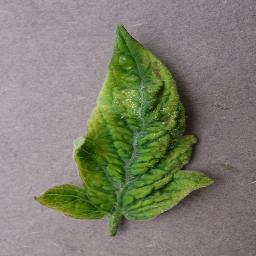
Label: Tomato___Tomato_Yellow_Leaf_Curl_Virus